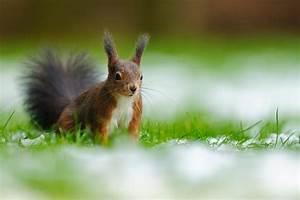
squirrel